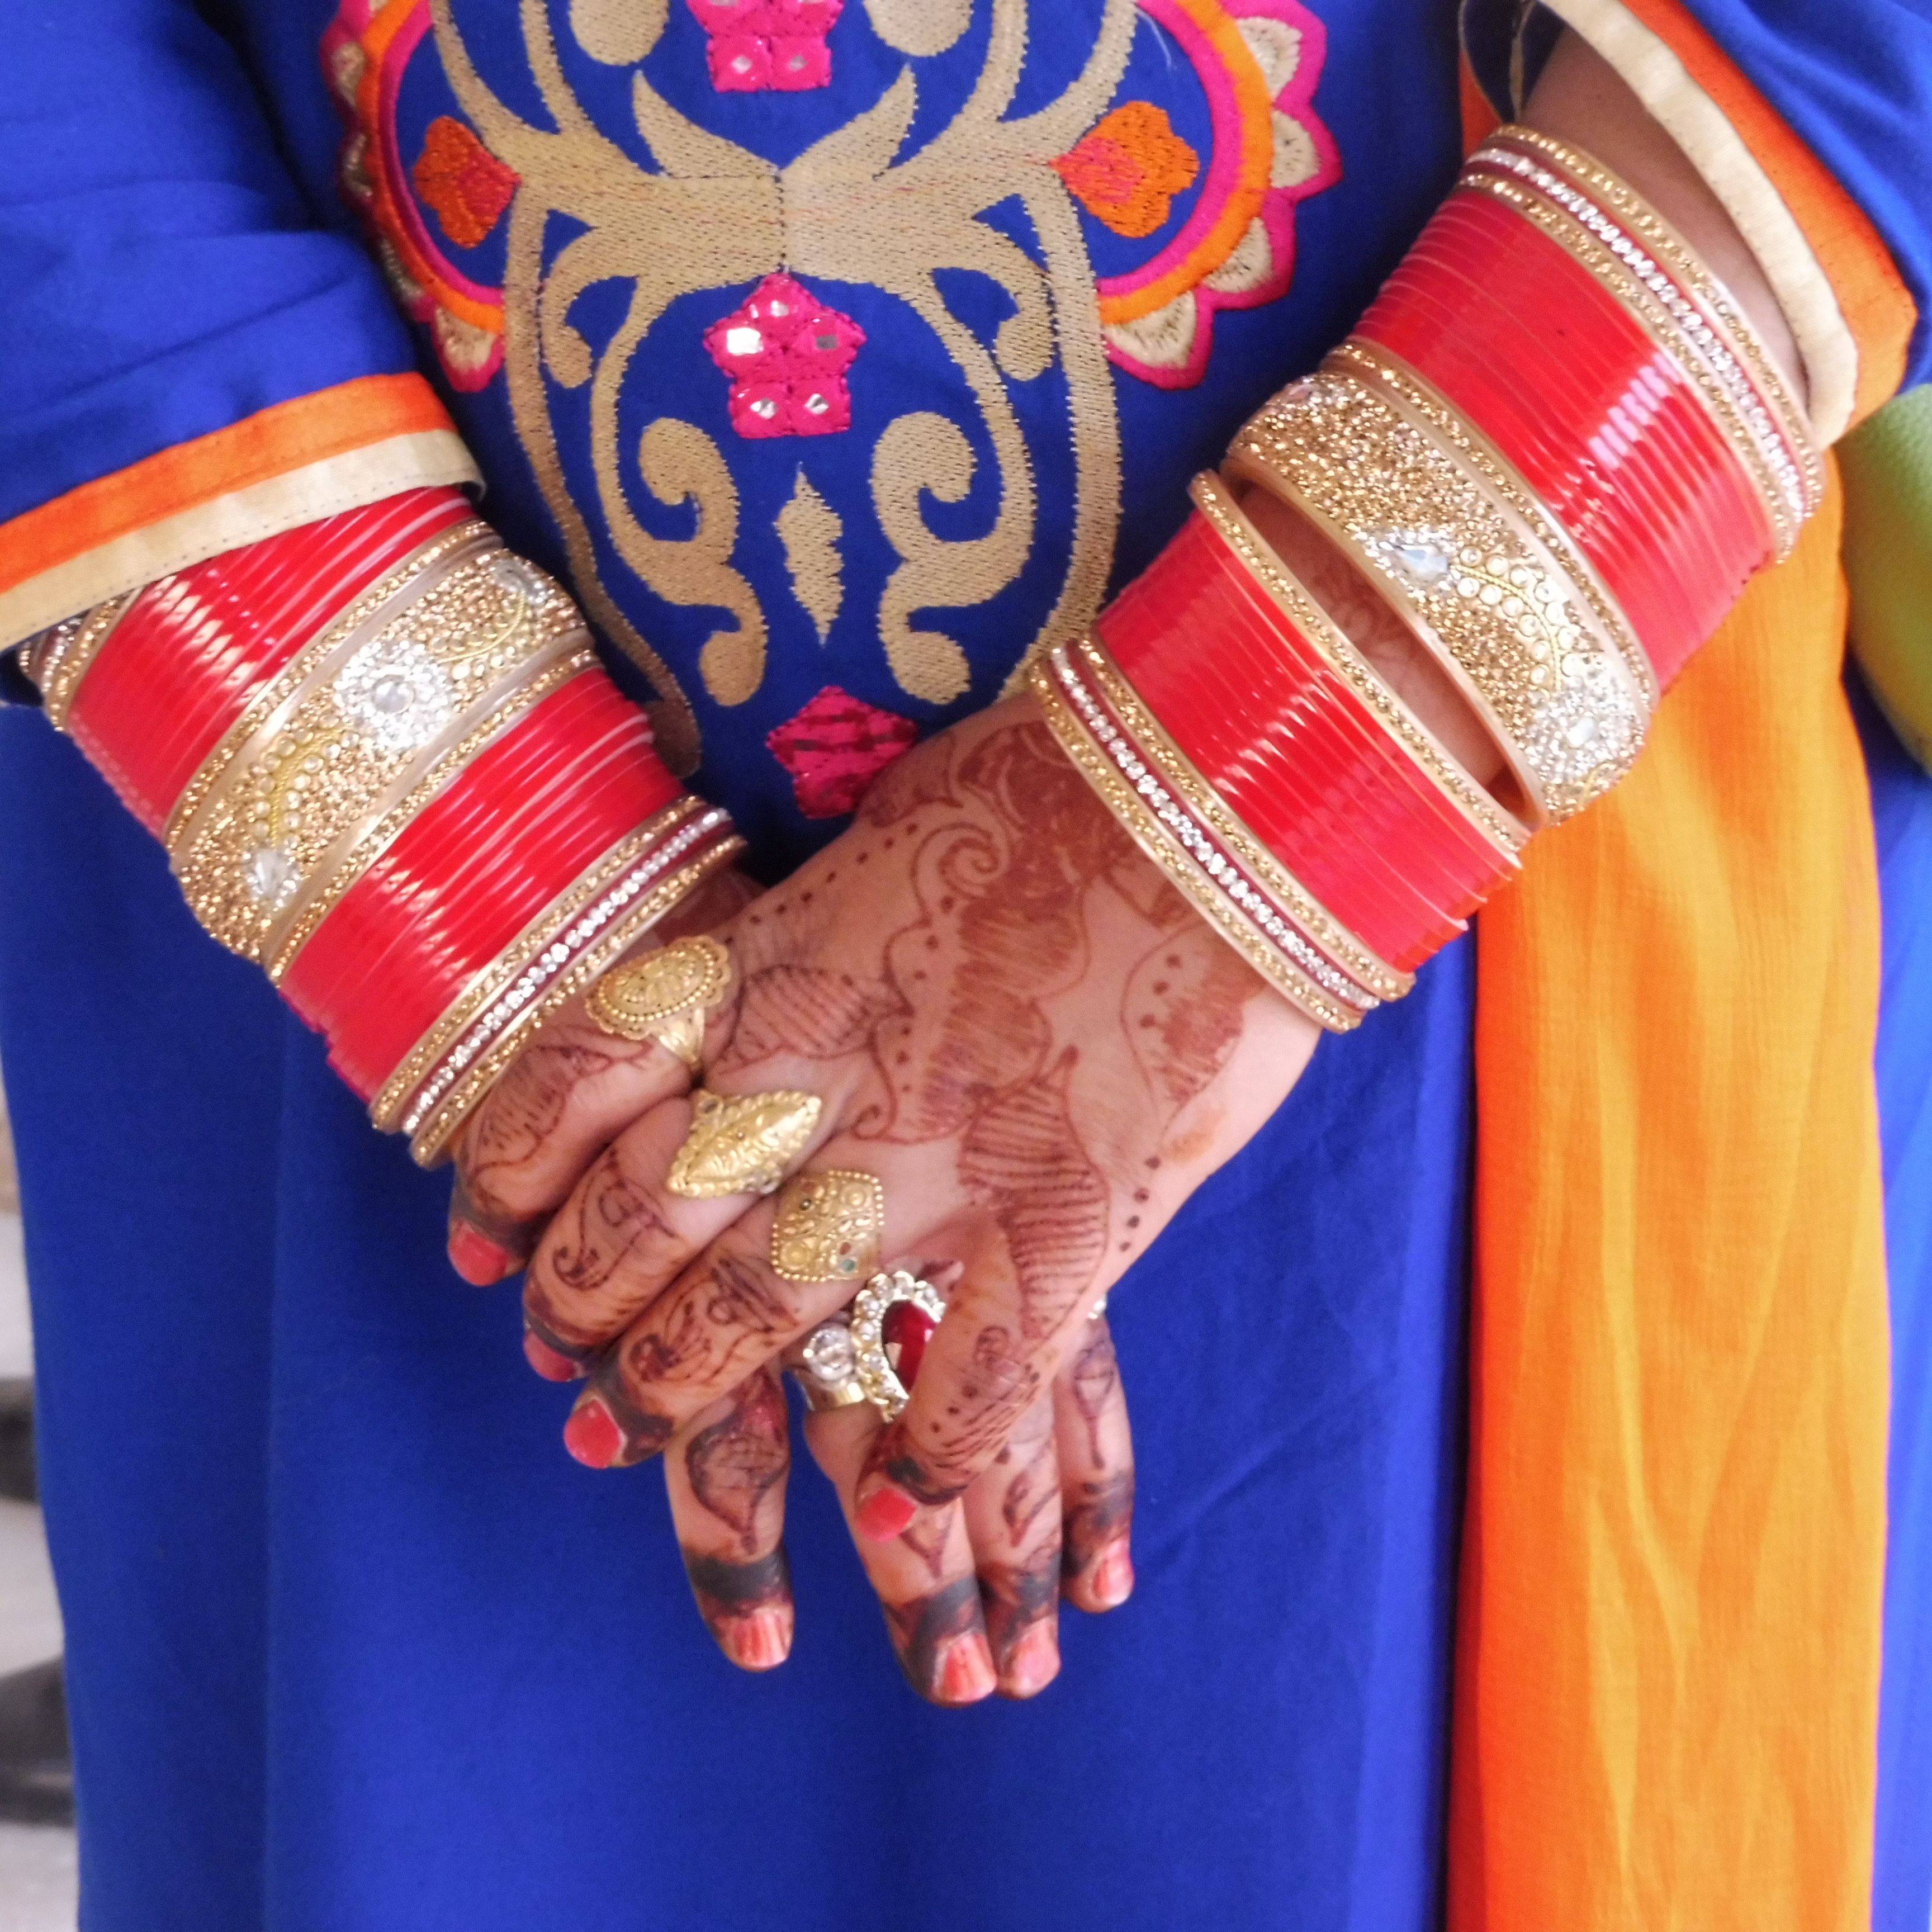
hand, pattern, arm, jewelry, musical instrument, design, hands, india, mehndi, hand drum